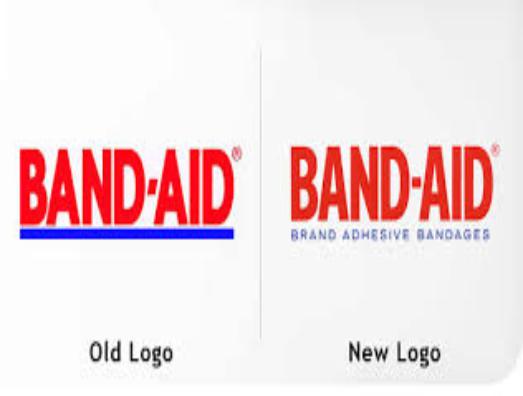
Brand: band-aid
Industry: Medical